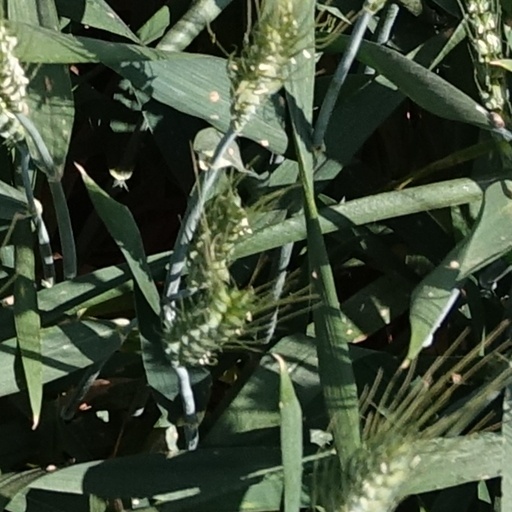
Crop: wheat